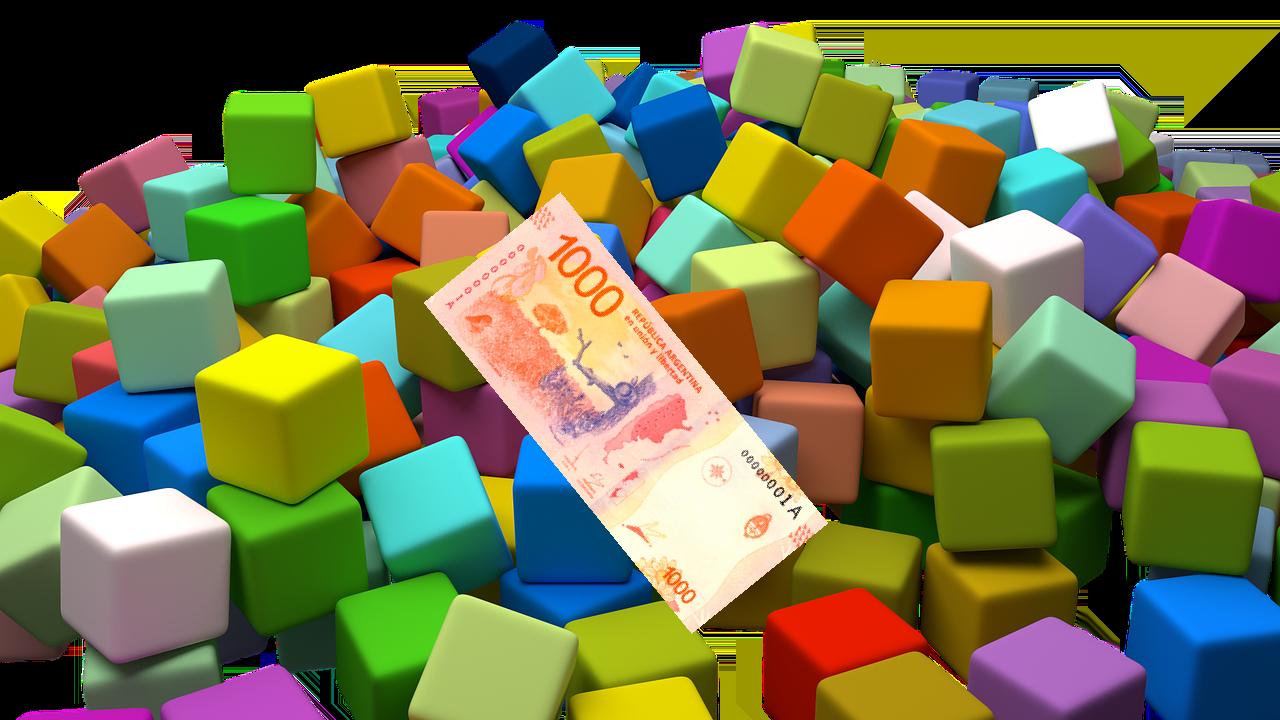
Denominación: 1000